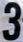
Number: 3